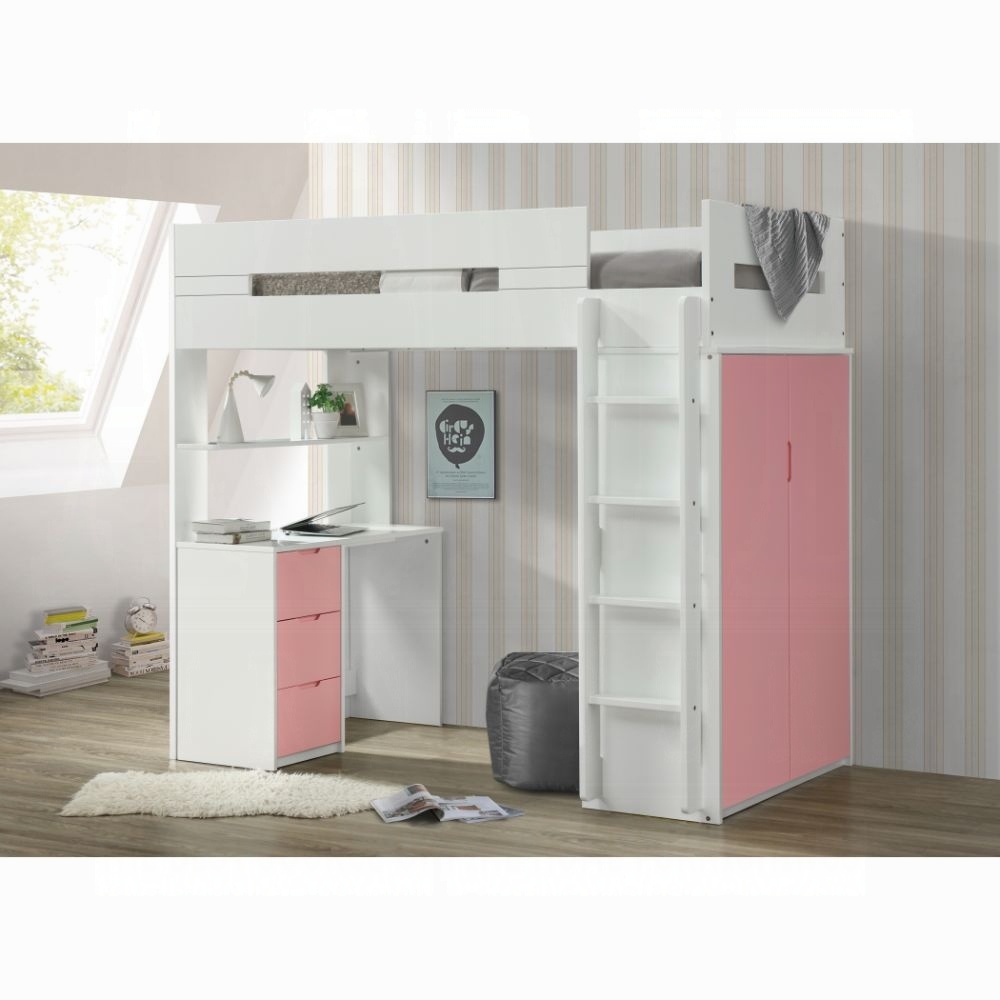
Lilo Twin Bunk/Loft Bed W/Workstation & Wardrobe - White/Pink
Brand: ReForm Importing & Trading Inc.
A beautiful loft set for children, adding brightness and vibrancy to their bedrooms. Functional and stylish, will fit into both boy and girls' rooms. Featuring a desk underneath, offers an ideal space to play, work and rest. Various finishes in pink, gray, blue and oak allows you to choose a perfect look for your child's individual style.. This item qualifies for FREE DELIVERY. IMPORTANT NOTE: Due to site limitations, it is not possible to add multiple country of origins and their respective lead time. Order delivery will be as per lead time shown below: Imported from Malaysia Ships From: Canada/US Lead Time: 14-21 Days. Available in Canada and US only. Materials: Hardwood, Composite Wood, MDF, Particle Board Color: White/Pink Product Dimensions: Dimensions: Bed Product Measurements (inches): 78 W/L x 70 H x 40 D Product Weight (lbs): 307 Weight Capacity (lbs): 410 Product Details: • KD, Twin Loft Bed, Desk & Wardrobe (Stool not included) • Slat System Included (13) • Storage: RF Wardrobe (Top Hanging Rod & 1 Adjustable Shelf) • Storage: LF Desk with 3 Drawers & 1 Open Compartments (Top Shelf) • Elegant Desk Details, RF Front Ladder (Built-In/Not Reversible) • NOT Convertible (Can't Separate into 2 Beds) • Full Length Easy Access Guard-Rail (Top Bed) •Drawer: GLIDE Metal, DOVETAIL Not Included, Felt Lined Not Included, Safety Stop Included, Manual Close, Hardware: Cut-Out Handle • Mattress Not Included • Safe & Durable, Construction: Wood, Laminated Veneer, MDF, Particle Board • Easy to Assemble: All Hardware & Instructions are Included Care Instructions: Wipe down with a clean cloth. Spot clean as needed. Avoid scratching with sharp objects. Additional Details: Please note the actual color may vary slightly from the colors shown on the screen due to different device monitors. This product requires buyer's assembly. Shipping/Delivery: • Free Delivery • Box/s: 5 • Room of choice delivery. No unpacking and assembly of items included.
Category: Furniture > Beds & Accessories > Beds & Bed Frames > Loft Beds & Bed Frames